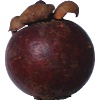
Label: mangostan